Ottilie Assing

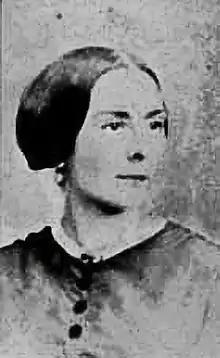

Ottilie Davida Assing (11 February 1819 – 21 August 1884) was a German-American feminist, freethinker, and abolitionist, known for her friendship with Frederick Douglass.